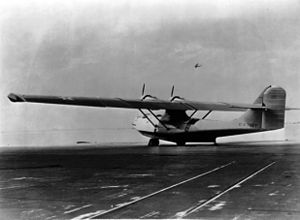
Consolidated PBY Catalina / Varianter
Prototype Model 28, senere omdøbt til XPBY-1
Consolidated PBY Catalina, i Canadisk tjeneste kendt som Canso, er et amerikansk søfly især beregnet til patrulje, overvågning og søredning.